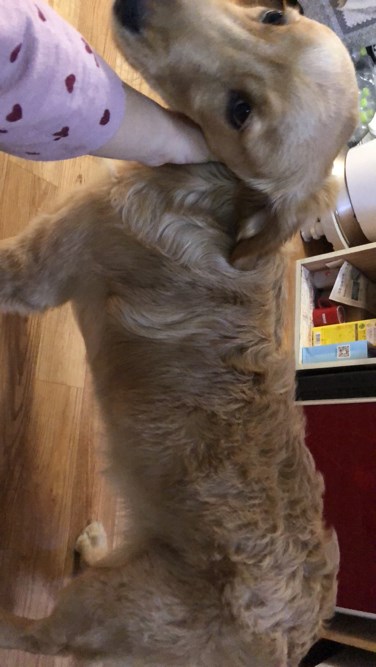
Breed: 5355-n000126-golden_retriever